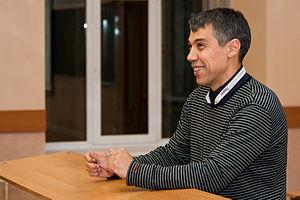
Yandex est une entreprise russe, spécialisée notamment dans la recherche internet et un portail russe. Son moteur de recherche basé à Moscou fut créé en 1997 par Arkadi Voloj. Il est le plus utilisé par les russophones